Halifax and South Western Railway

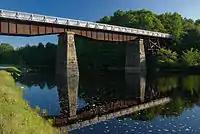
Rail crossing at Martins River. The bridge is now part of the Trans Canada Trail.

Construction was completed in 1906 and H&SW tracks joined the Intercolonial Railway's mainline in Halifax at Southwestern Junction at Africville and ran into the Intercolonial's North Street Station. On December 19, 1906, the first H&SW through train reached Yarmouth from Halifax. At some point after the completion of the H&SW in 1906, the system was merged into Mackenze and Mann's Canadian Northern Railway (CNoR) transcontinental system. The H&SW, along with the Inverness Railway, were isolated from the rest of CNoR's trackage which ran from Montreal to Vancouver, not unlike rival Canadian Pacific Railway's Dominion Atlantic Railway.